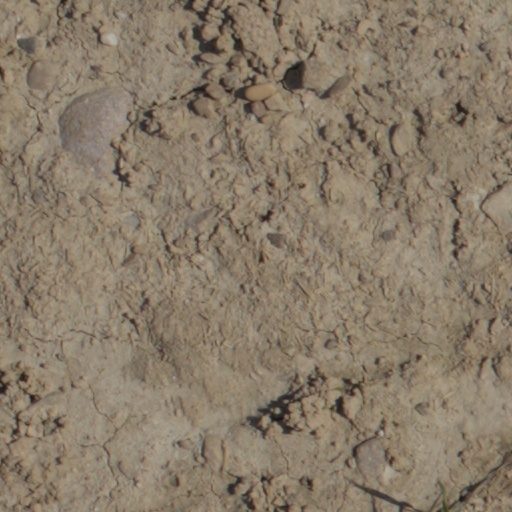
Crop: wheat